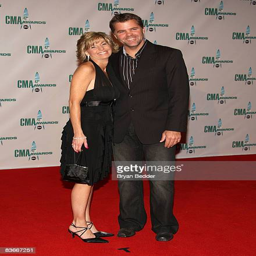
country artist and person attend awards